Notre Dame Stadium

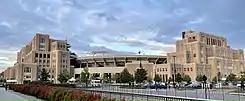
Duncan Student Center and O'Neill Hall as part of the Campus Crossroads addition to the stadium.

The first televised game in the stadium occurred on November 8, 1952, and the Irish beat Oklahoma 27–21. The attendance record of the stadium pre-renovation was of 60,128 spectators, and was set for the ND vs. Oklahoma game on Oct. 27, 1956, with Oklahoma winning, 40–0. In 1979, the 50th anniversary of the stadium was celebrated during the Navy game, with commemorative tickets that were reproductions of the original 1930 dedication game. The stadium was featured in the movie "Rudy" in 1993. The 1991 game against Tennessee was the 100th straight sold-out game and the 300th game played in the stadium.